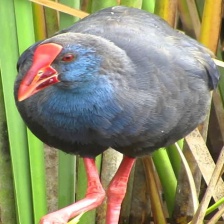
Species: PURPLE SWAMPHEN
Scientific name: PORPHYRIO PORPHYRIO
ImageNet parent category: european_gallinule